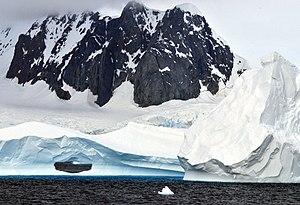
L'île Petermann est une petite île située sur la côte ouest de la péninsule Antarctique, à une courte distance au sud de l'île Booth et du chenal Lemaire. Elle fait 2 km de long, est arrondie et basse. Elle héberge la colonie la plus au sud du monde de manchots papou et accueille aussi un certain nombre de manchots Adélie.